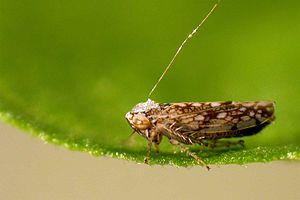
L'électropénétrographie est une technique utilisée par les biologistes pour étudier l'interaction entre les insectes piqueurs-suceurs, tels que les pucerons, les thrips et les cicadelles, et les plantes.